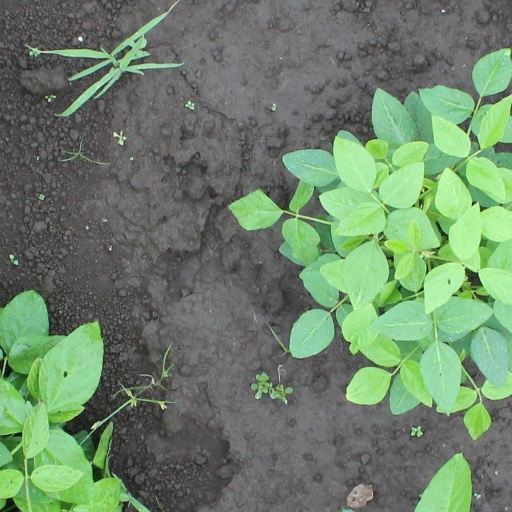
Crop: soybean